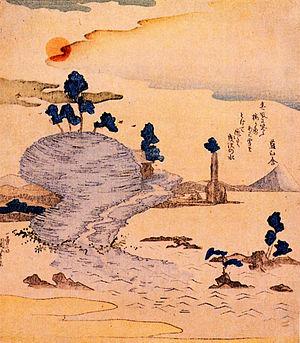
Eno-shima est une petite île du Japon de 4 km de circonférence, qui se situe à l'embouchure du fleuve Katase. L'île est reliée à la ville de Fujisawa par un pont de 600 mètres de long. Elle fait partie du Shōnan.